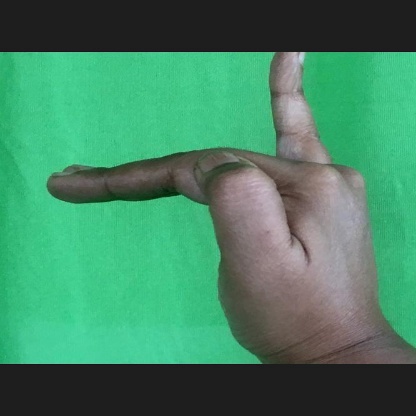
Mudra: Hamsapaksha